Sainte-Florence, Gironde

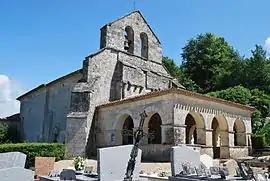
The church in Sainte-Florence

Sainte-Florence is a commune in the Gironde department in Nouvelle-Aquitaine in southwestern France.